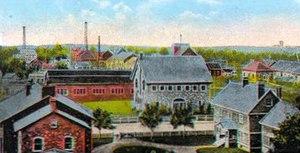
Calumet est un village du comté de Houghton dans l'état américain du Michigan.